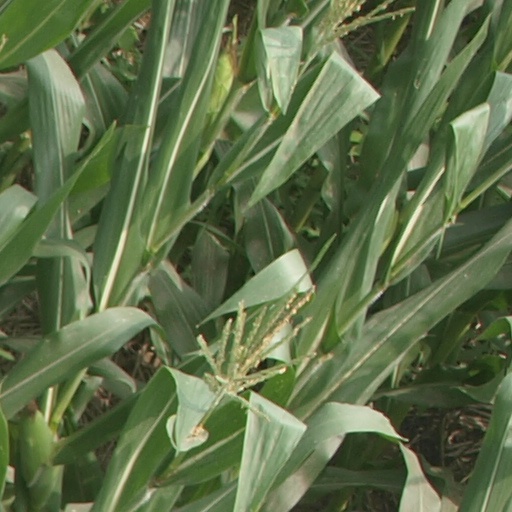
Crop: maize; corn